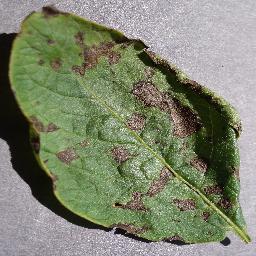
Label: Potato___Early_blight